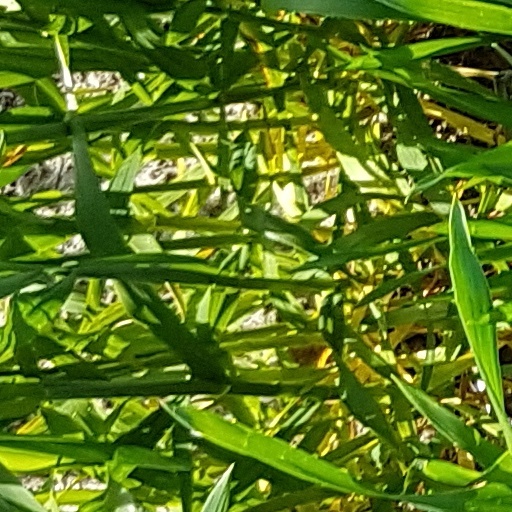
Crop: wheat